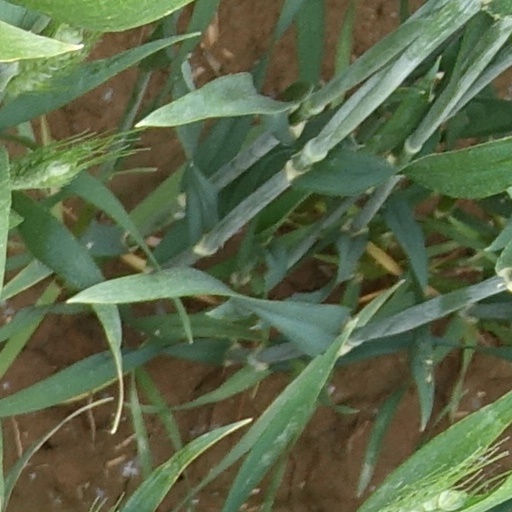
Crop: wheat